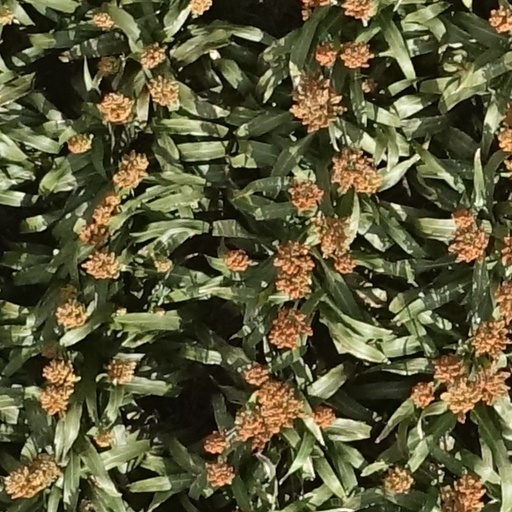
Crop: sorghum